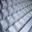
Label: keyboard